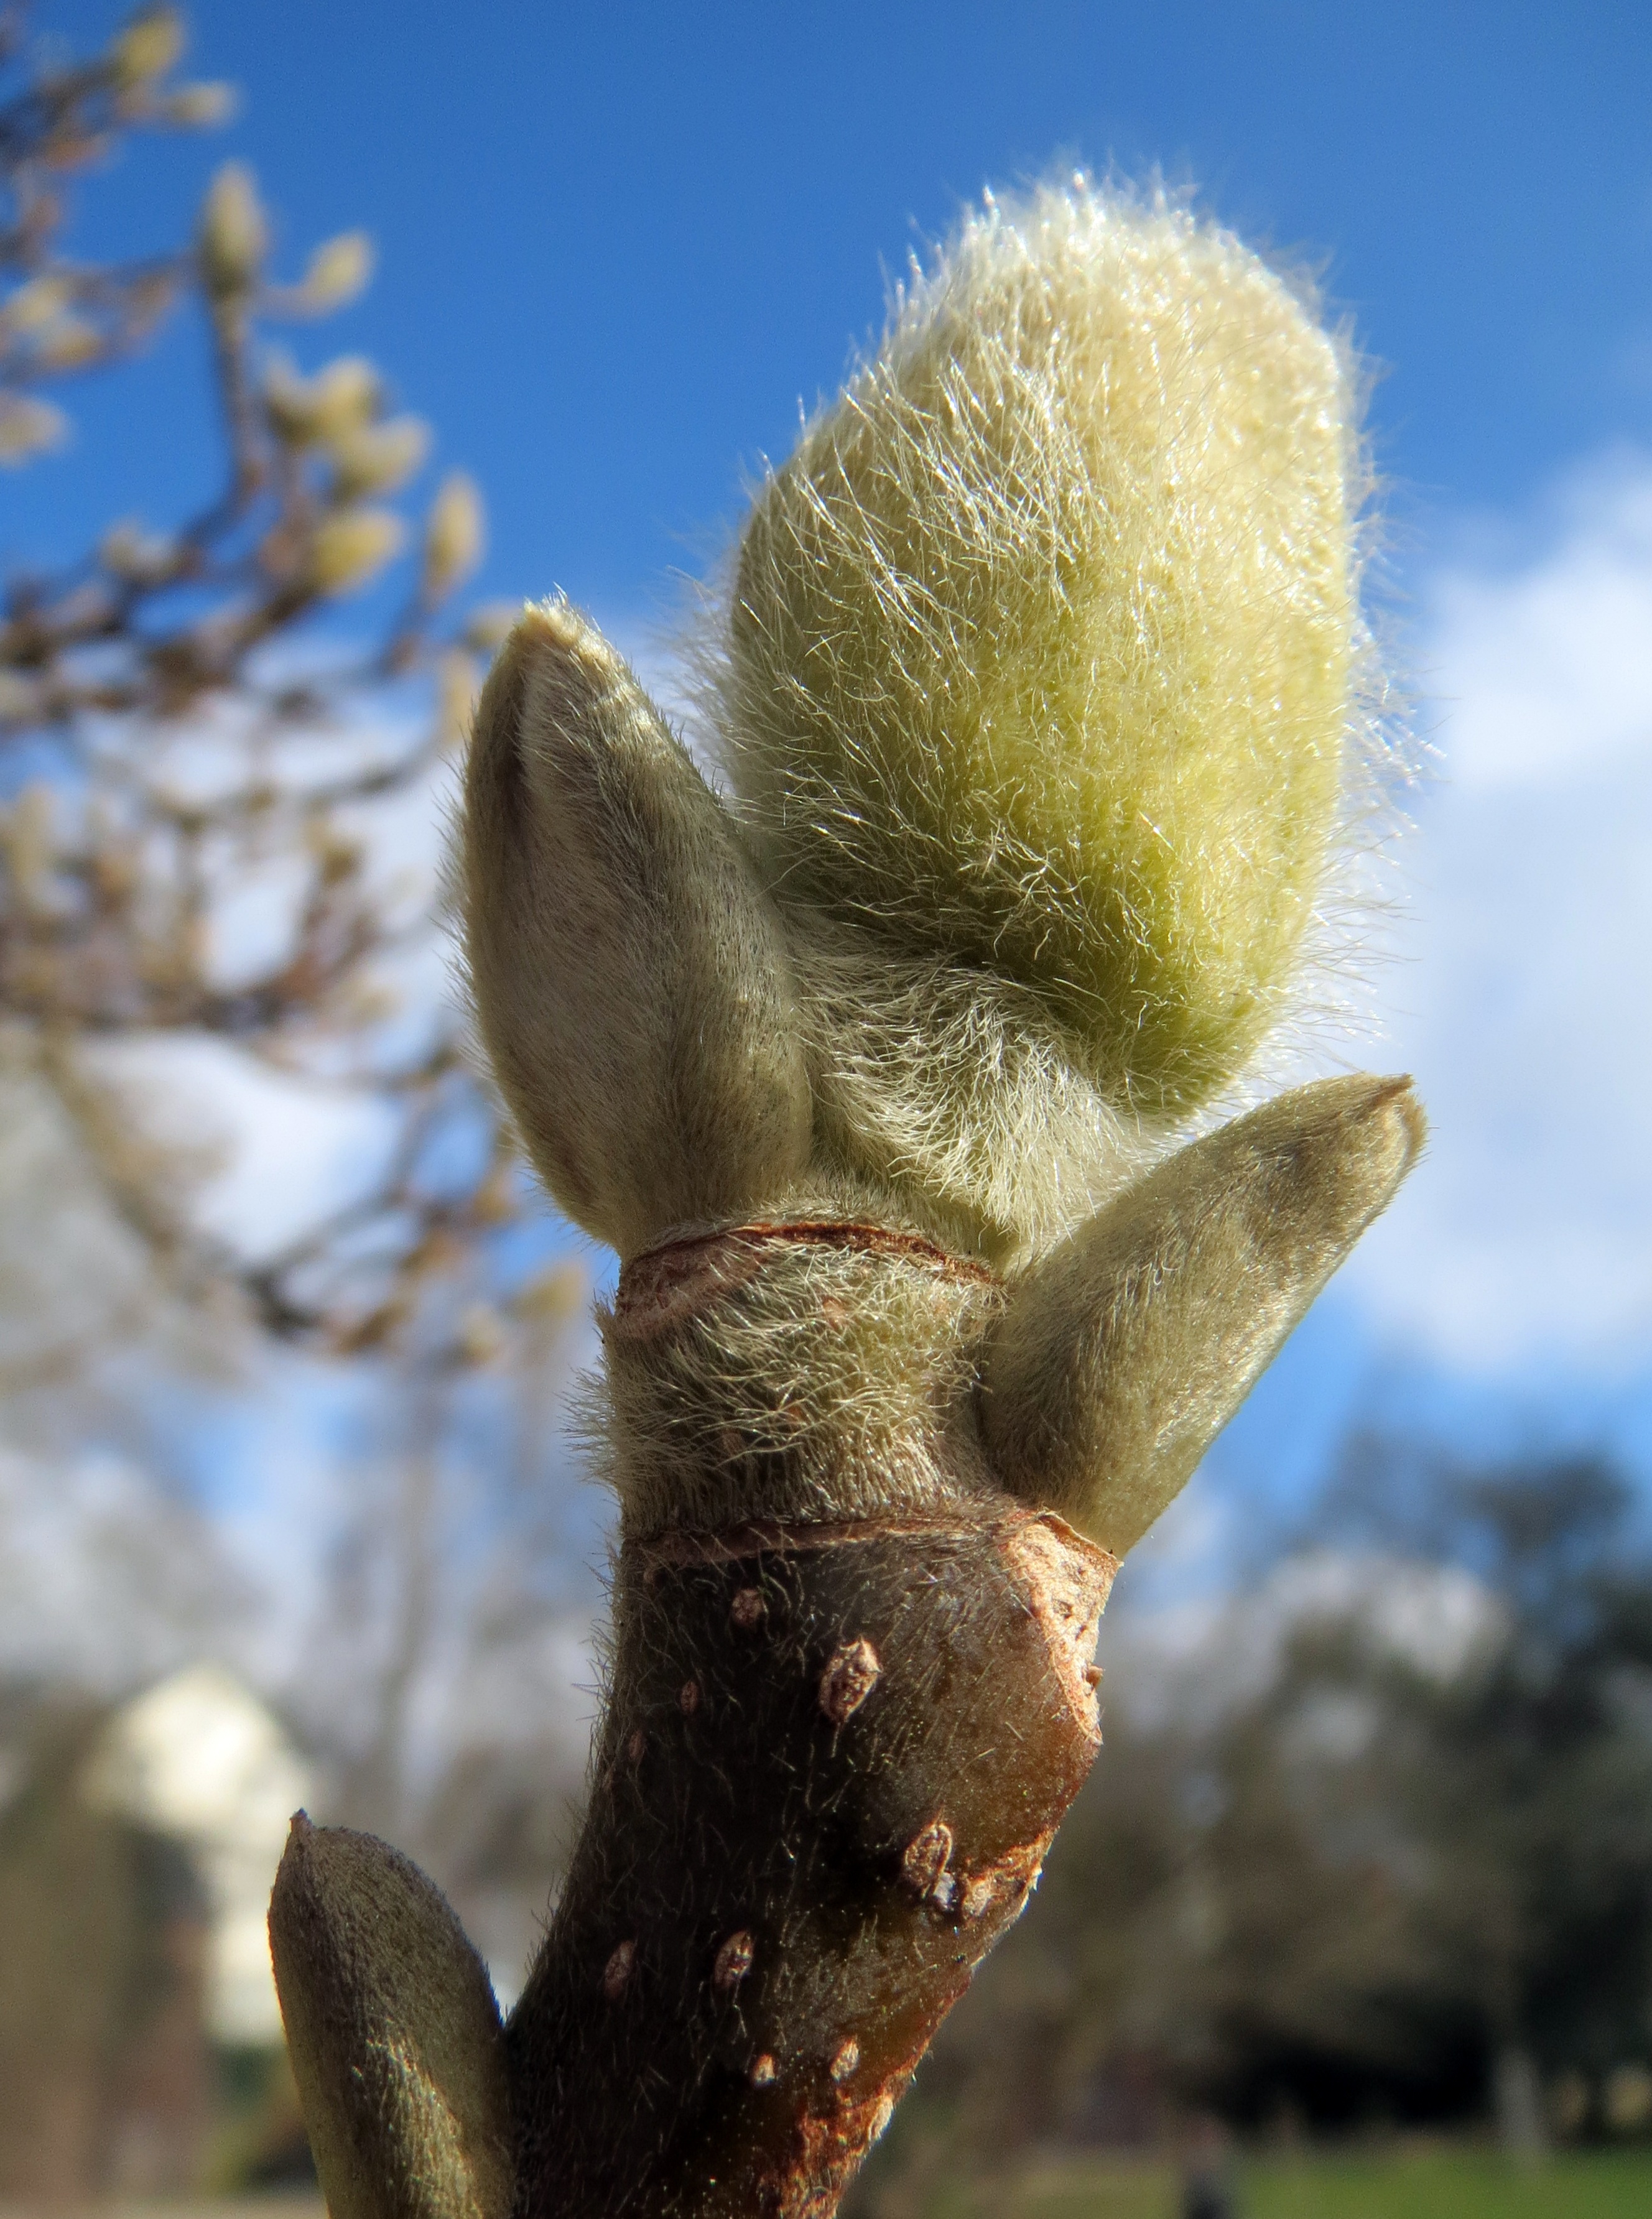
tree, nature, grass, branch, blossom, growth, plant, leaf, flower, spring, fresh, botany, flora, season, close up, springtime, magnolia, bud, macro photography, flowering plant, woody plant, land plant